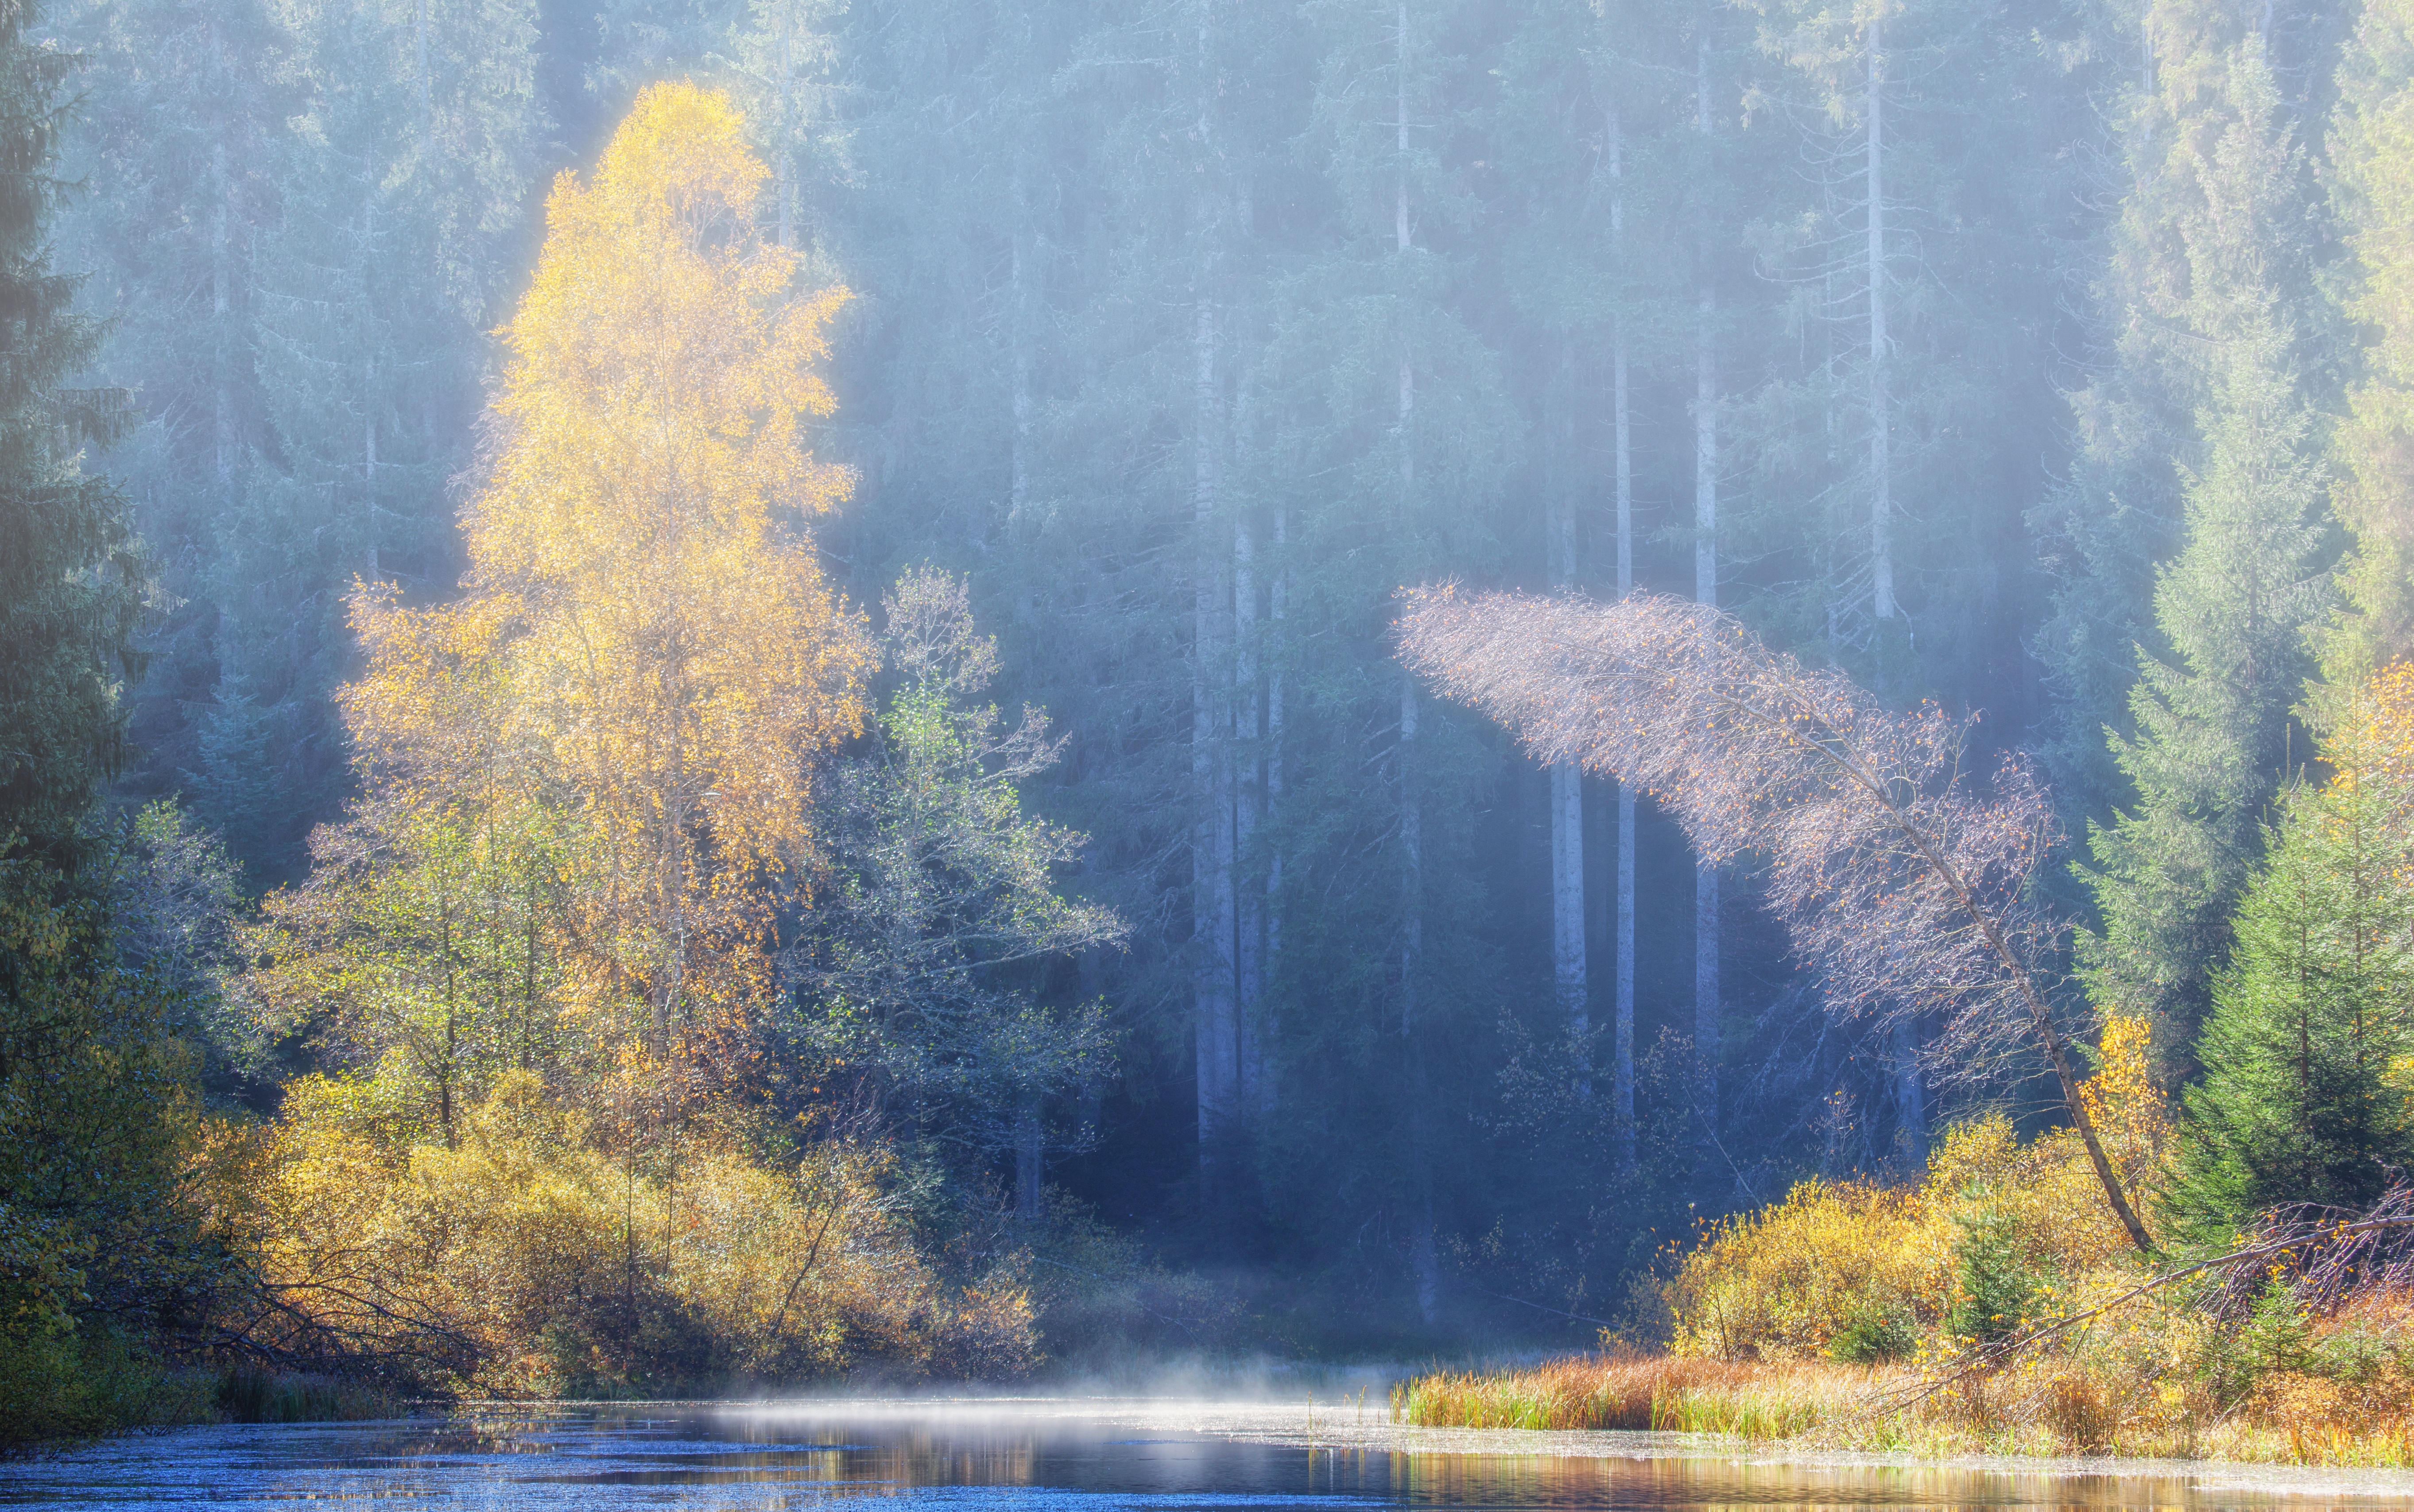
tree, nature, forest, wilderness, mountain, fog, mist, sunlight, morning, leaf, lake, river, green, reflection, autumn, yellow, season, habitat, mood, fall color, fall foliage, water feature, morgenstimmung, back light, black forest, natural environment, geographical feature, atmospheric phenomenon